Soviet–Lithuanian Peace Treaty

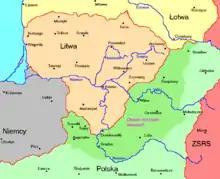
The lands occupied by Poland, which were assigned to Lithuania under the peace treaty, are marked in green

The treaty had 19 articles. Article 1 stipulated that Russia recognized Lithuania's independence without reservations and voluntarily abandoned any territorial claims. Article 2 described the Lithuanian territory. The Soviet Union acknowledged Lithuanian authority over the Vilnius Region, including Brasłaŭ, Hrodna, Lida, Pastavy and Vilnius. The fate of the Suvalkai Region was not determined by the treaty, as the line was drawn only to the village of Sztabin. The Bolsheviks also promised to pay war reparations in the amount of three million rubles and 107,000 hectares of timber. Lithuania was relieved of any debt obligations.